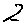
Label: 2